Elko High School

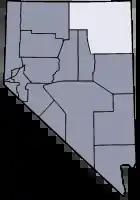
Elko County, Nevada highlighted

Elko High School's old gymnasium stands on the site of the first University of Nevada. The University of Nevada in Elko was open from October 12, 1874, to July 10, 1885. Other than a few memories, all that remains of the first University of Nevada is a street called College Avenue. It runs in front of Elko High School - put in and named after the school left town.